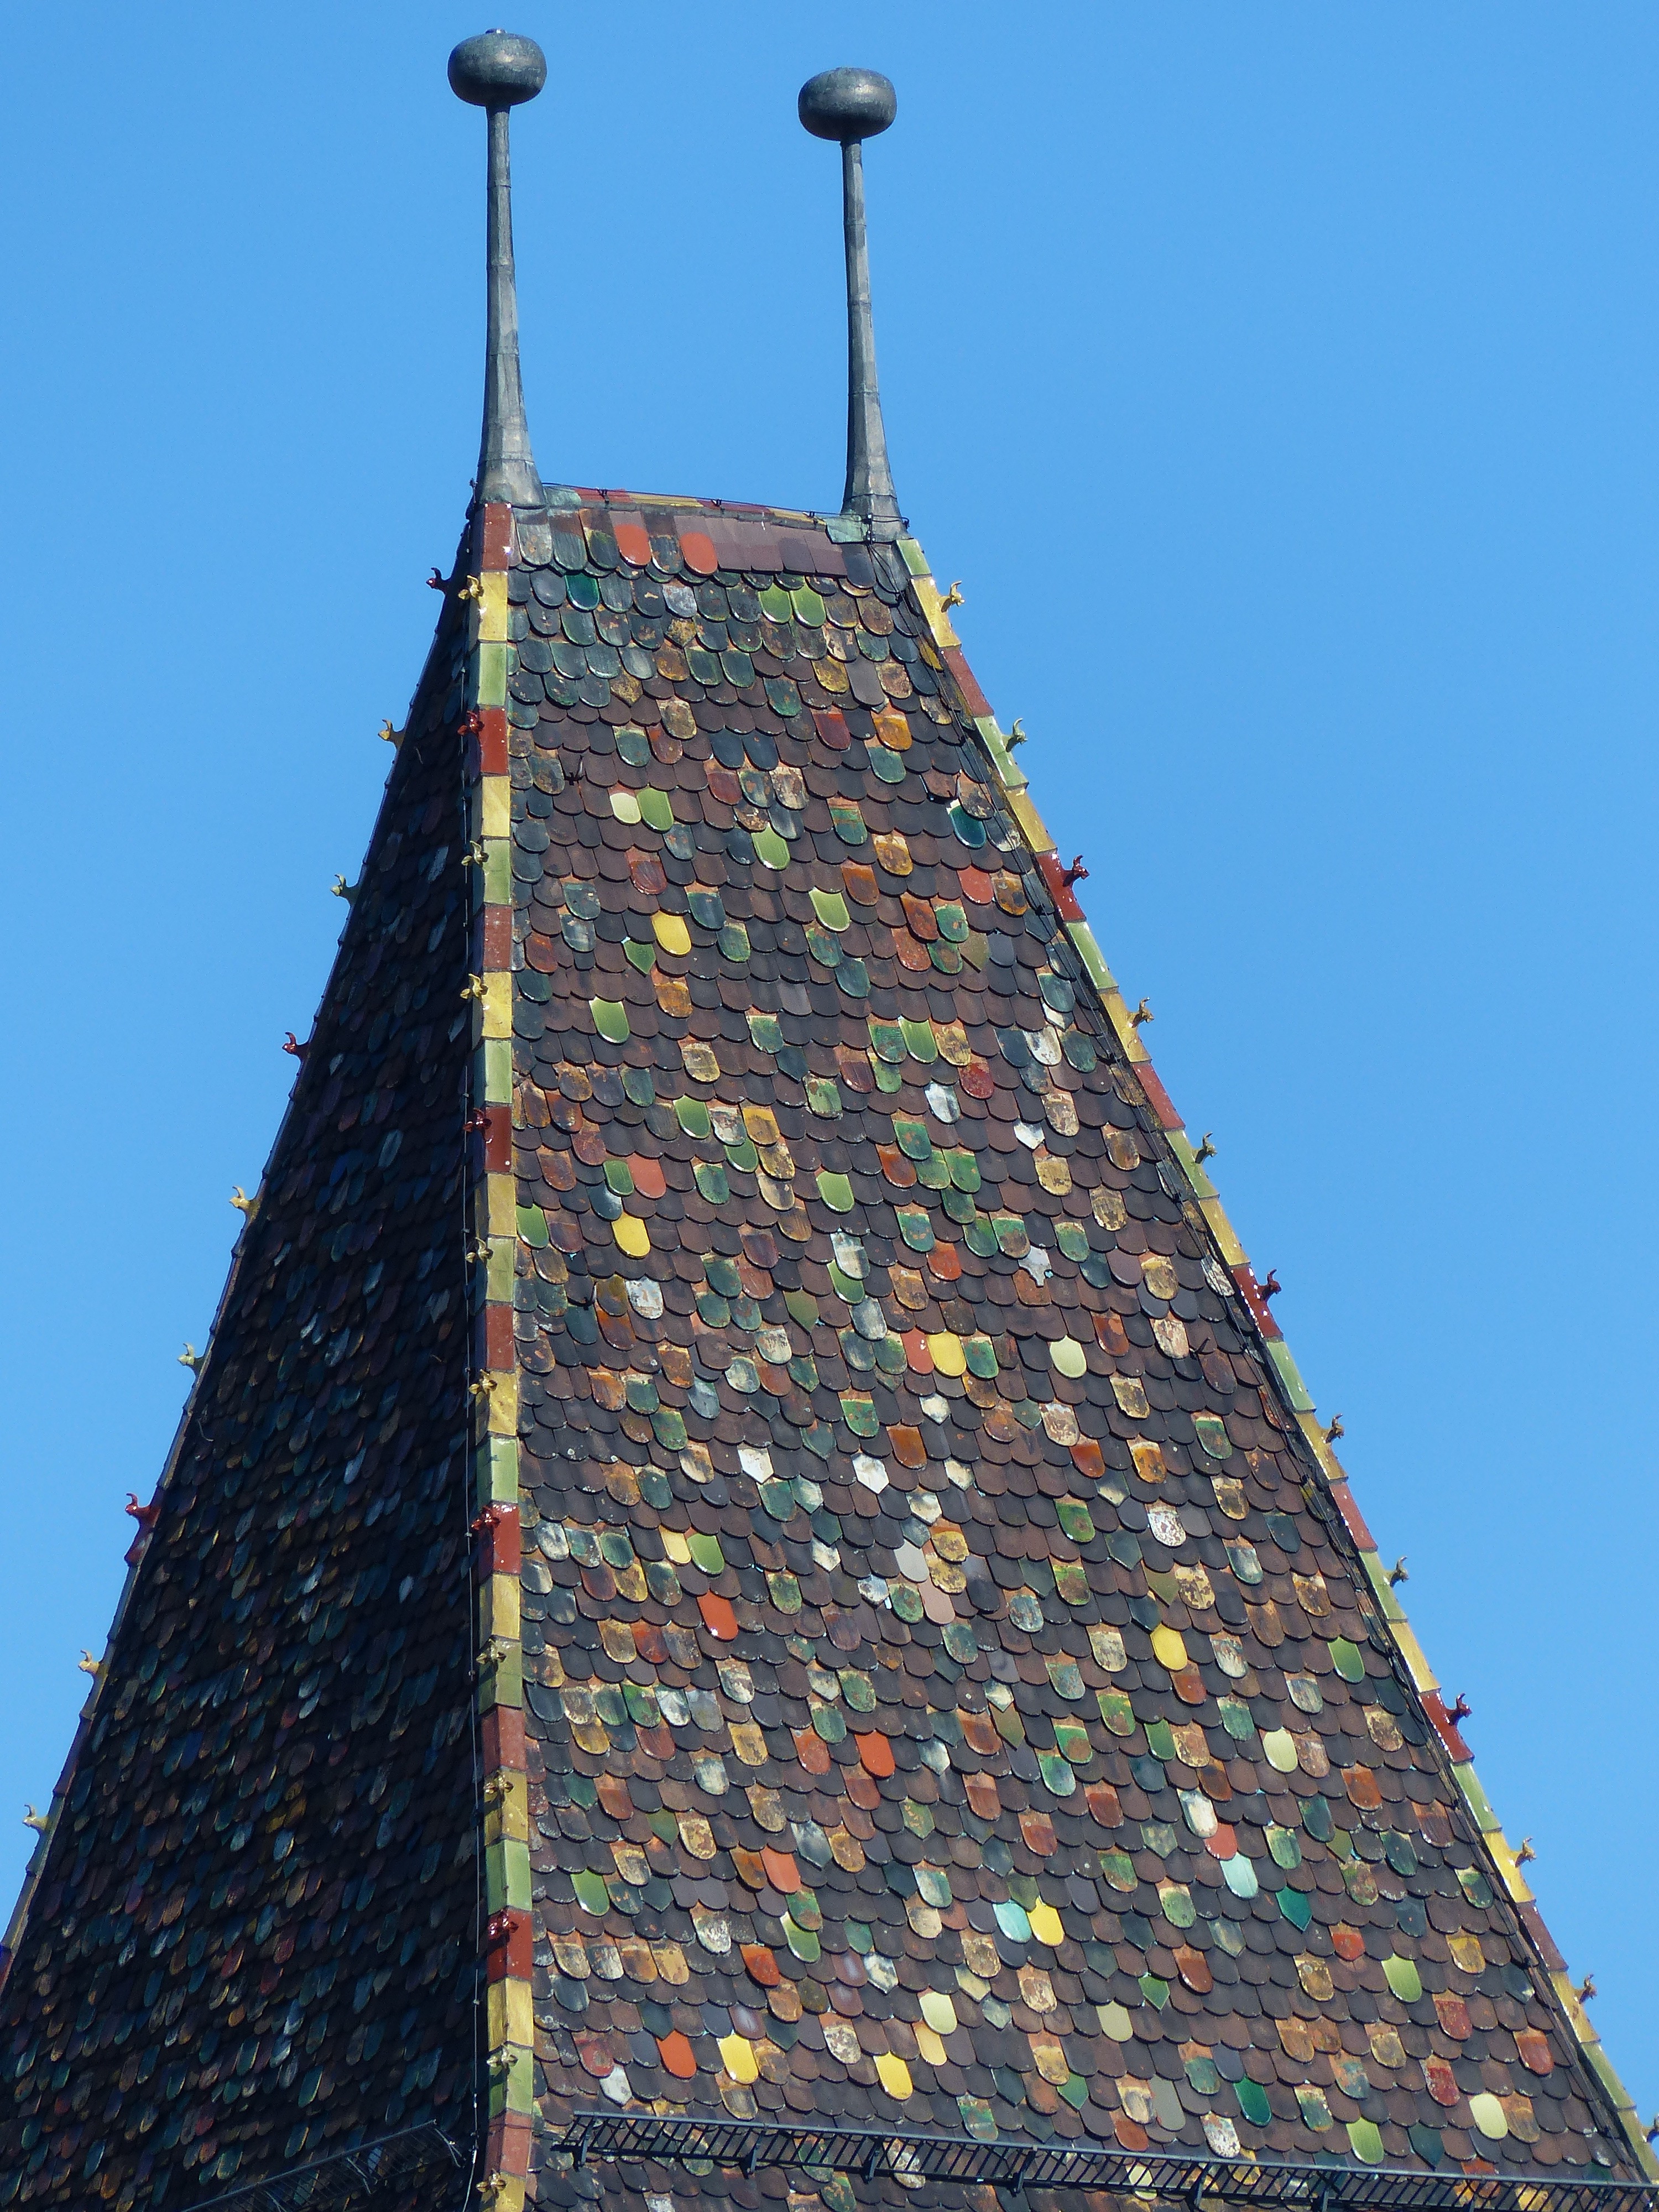
light, roof, building, skyscraper, monument, tower, color, landmark, colorful, brick, spire, steeple, hipped roof